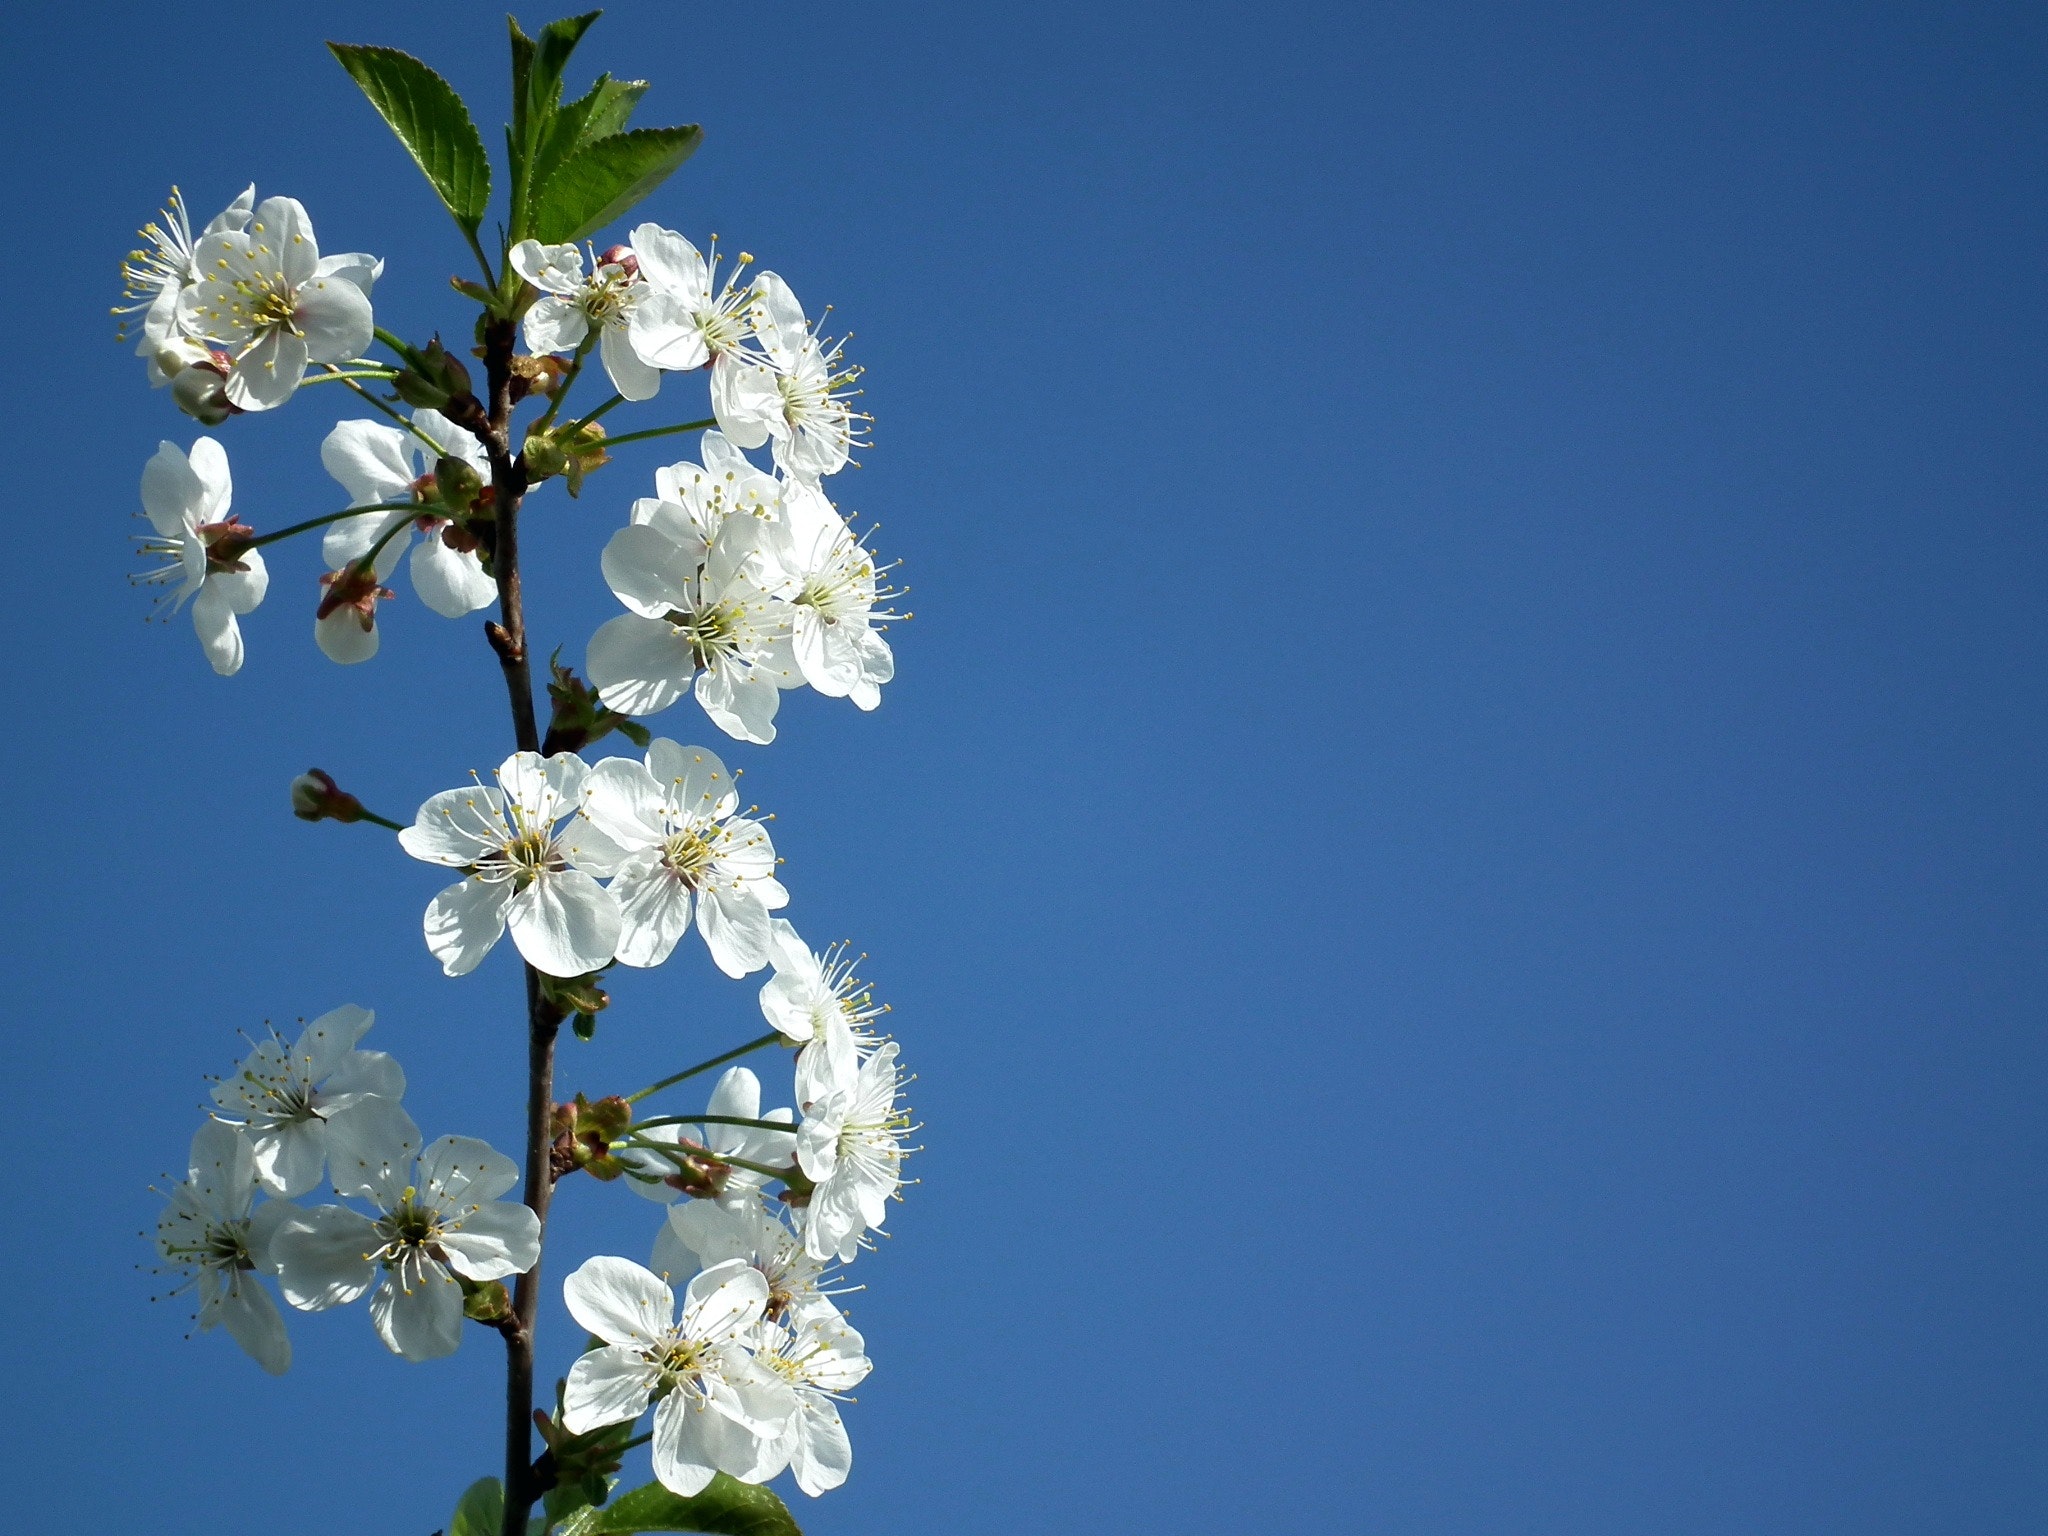
flower, blossom, spring, plant, branch, prunus spinosa, flowering plant, sky, twig, petal, fire cherry, tree, prunus, shadbush, cherry blossom, wildflower, mock orange